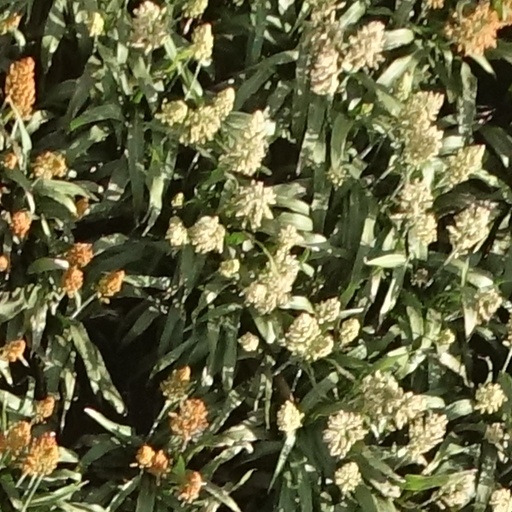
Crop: sorghum